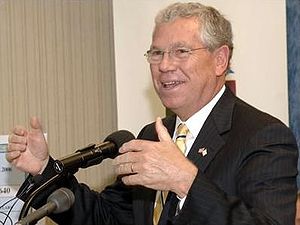
Donald Carcieri
Donald Carcieri (foto: 2009)
Donald L. "Don" Carcieri er en amerikansk politiker for det republikanske parti. Han var guvernør i delstaten Rhode Island i perioden 2003 til 2011.